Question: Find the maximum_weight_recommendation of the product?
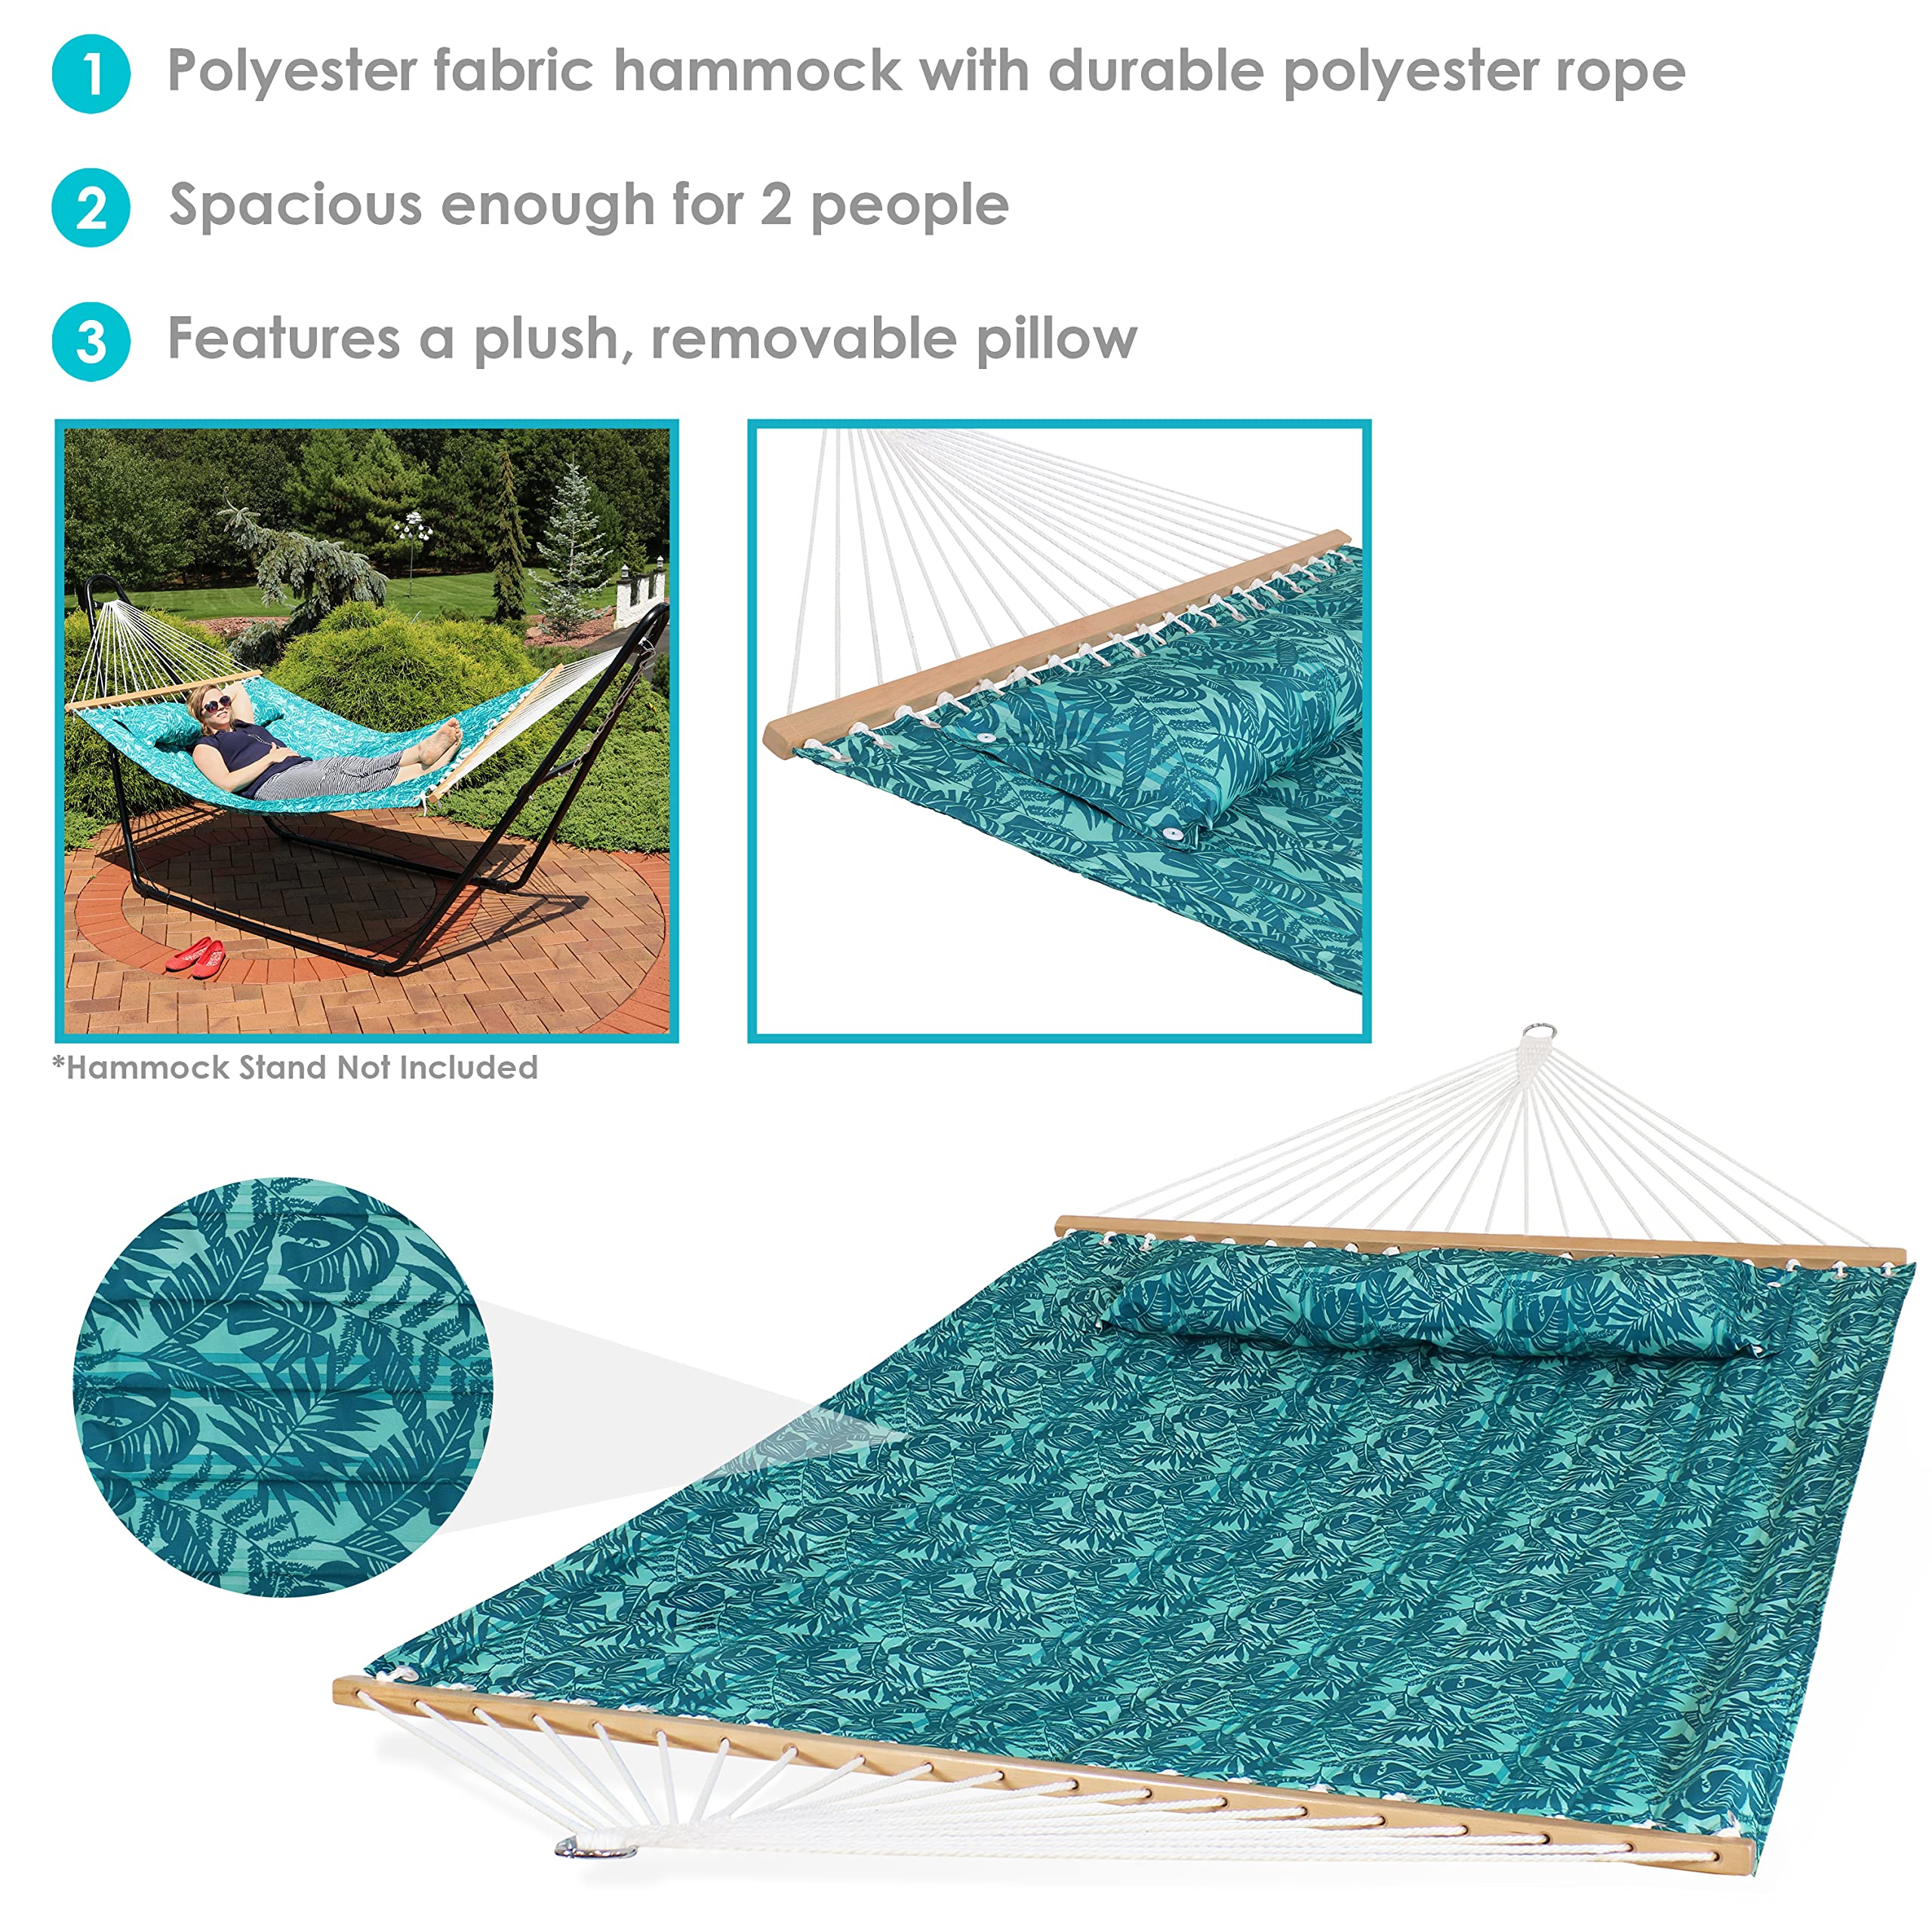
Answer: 2 person